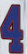
Number: 4